Senate Constitutional Amendment 5

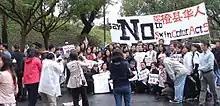
Chinese Americans protesting against SCA5 outside Assemblyman Ed Chau's office in Monterey Park

SCA5 received heightened public attention after it passed the State Senate. A Change.org petition has been launched to press the State Assembly to vote No on SCA5. The petition gained over 80,000 supporters in less than two weeks.